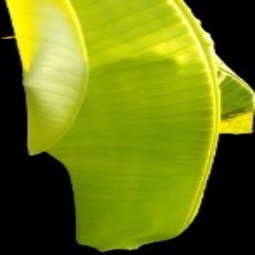
Label: Calcium